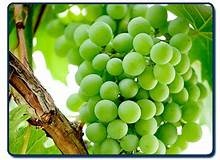
Label: grape